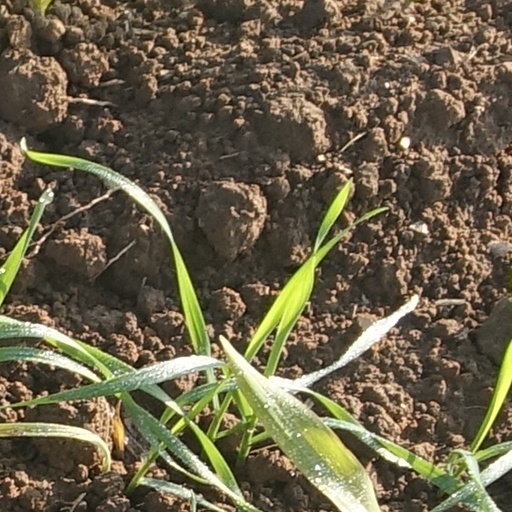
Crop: wheat